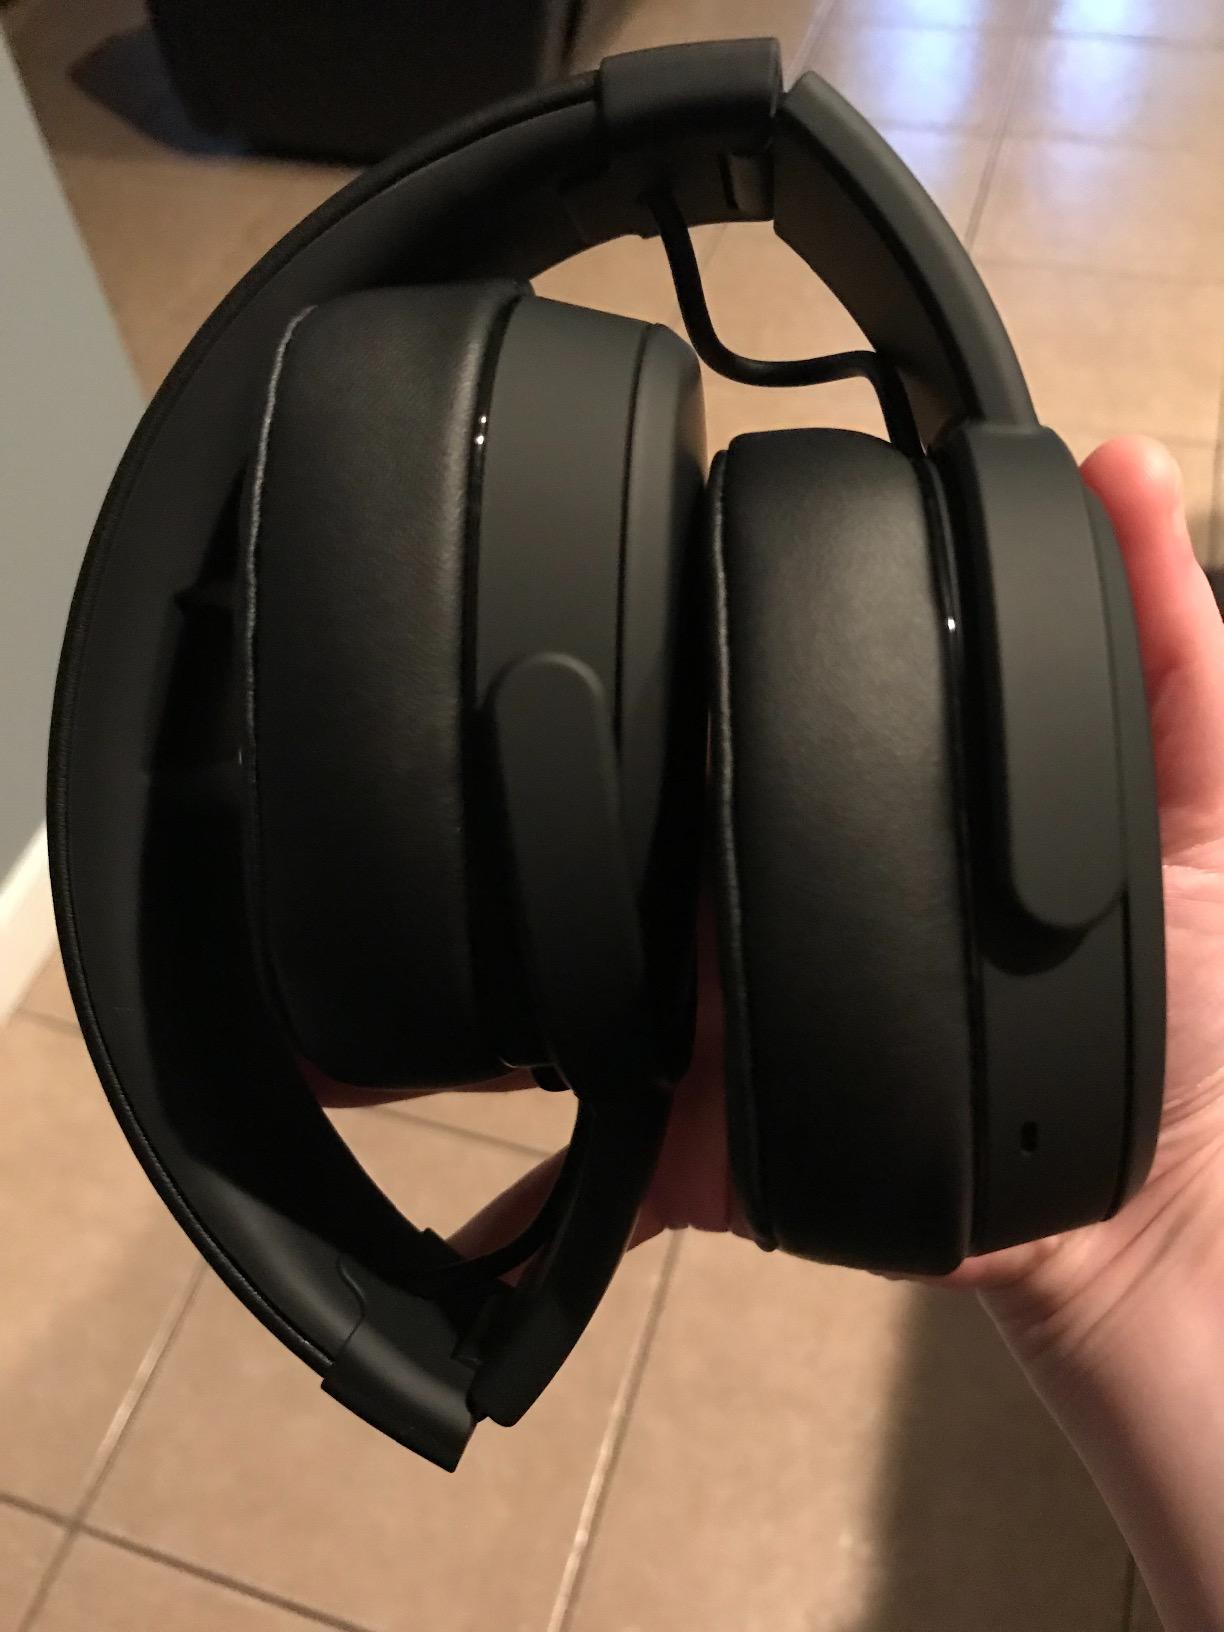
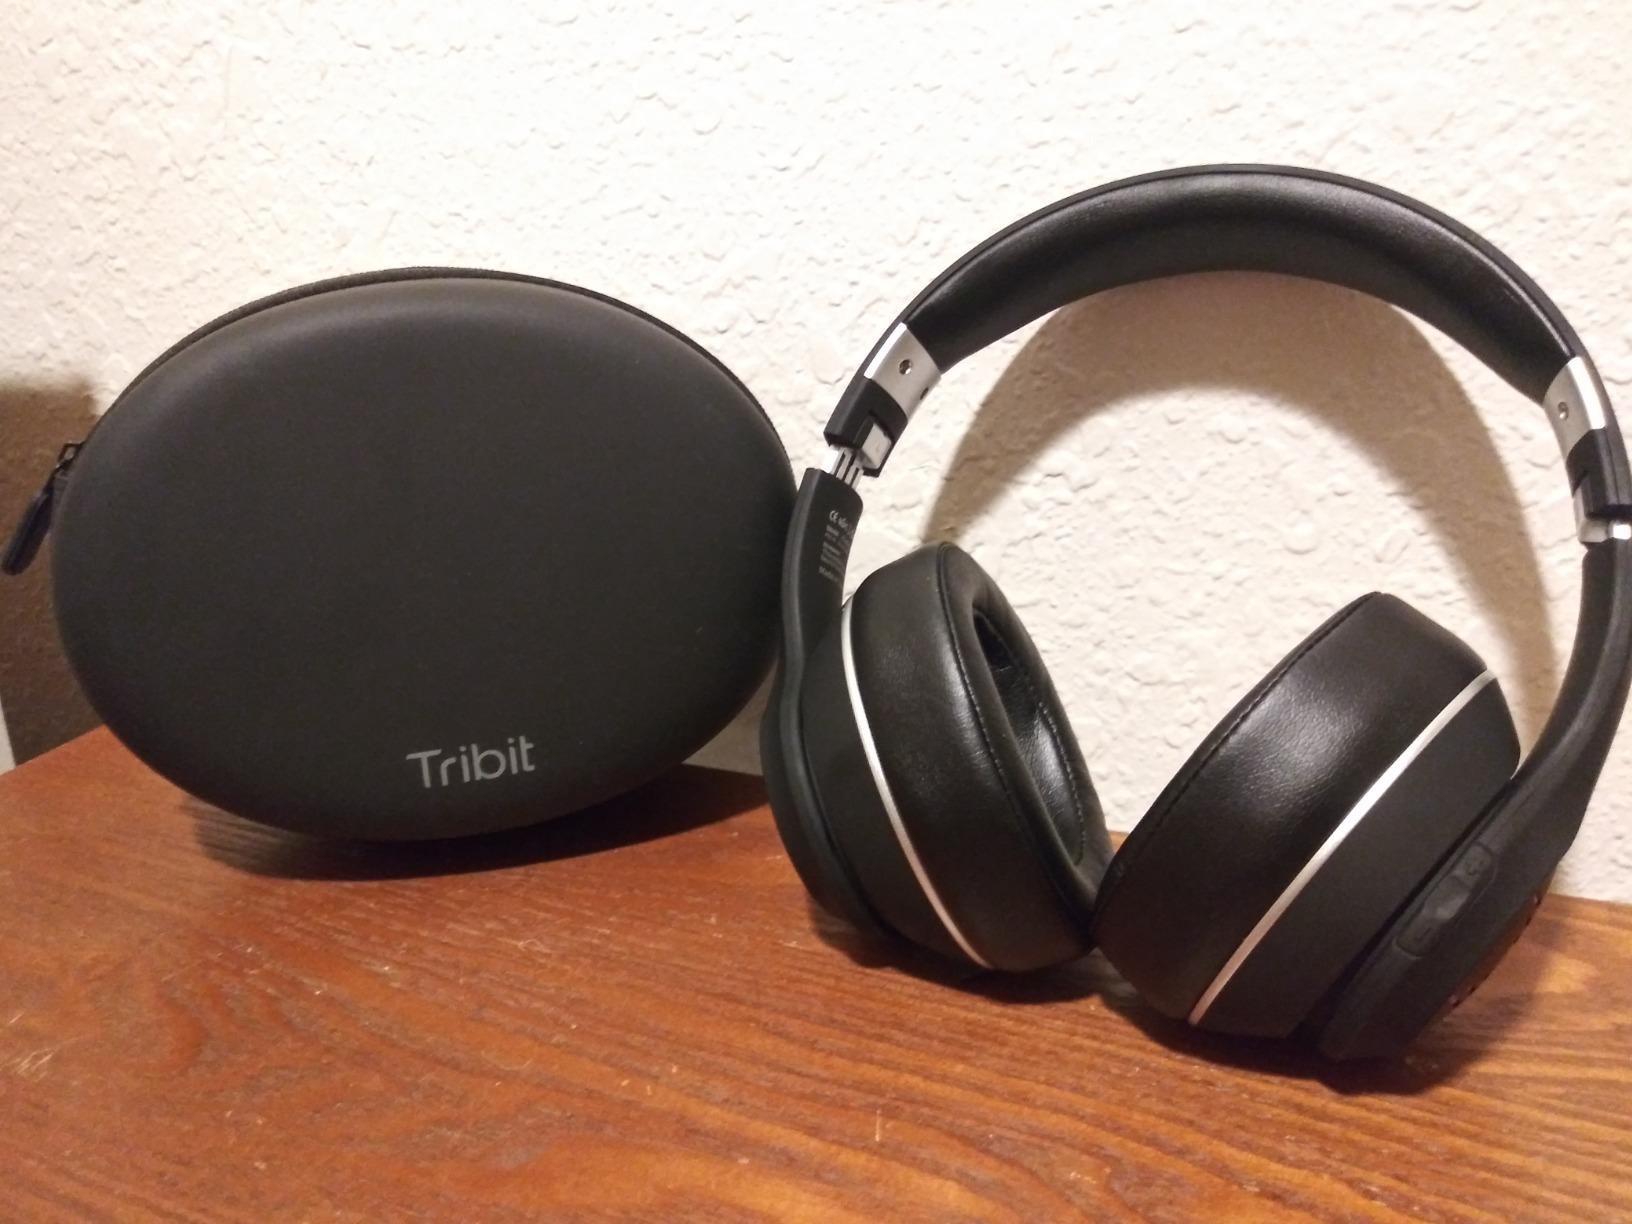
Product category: headphones
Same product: no